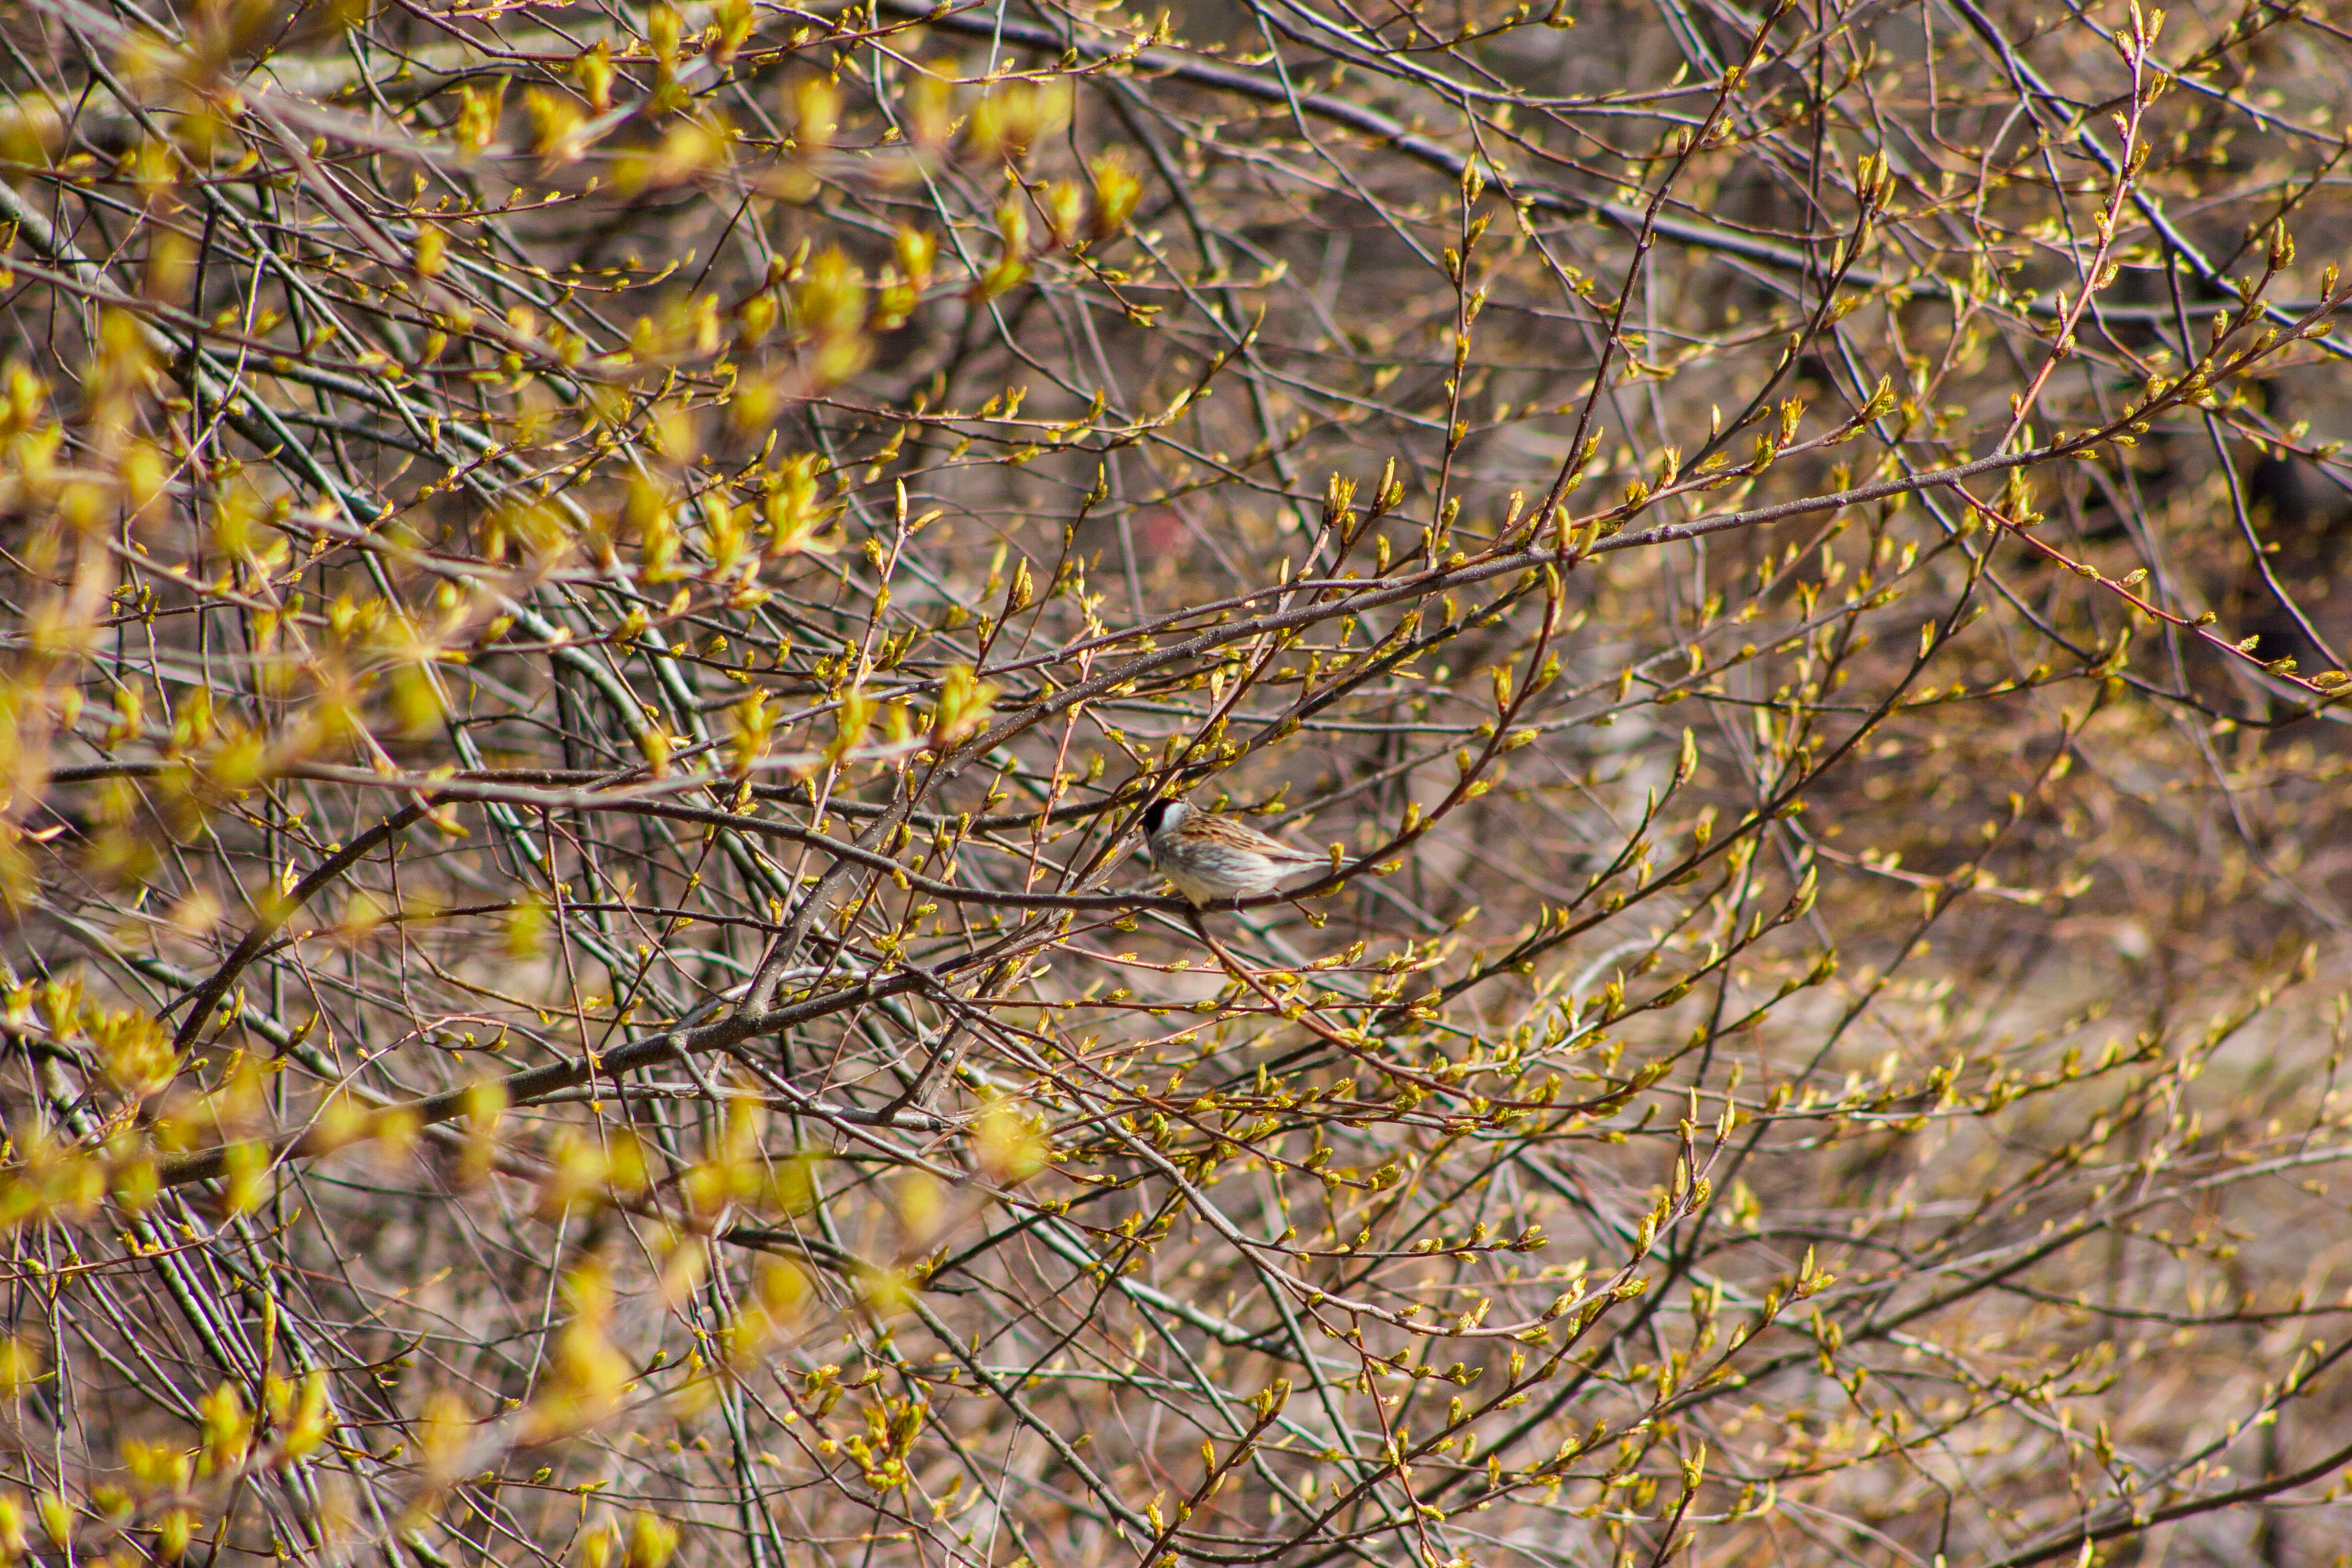
images, plant, water, twig, wood, tree, trunk, natural landscape, gold, yellow, deciduous, grass, Tints and shades, pattern, flowering plant, temperate broadleaf and mixed forest, winter, metal, event, forest, plant stem, Northern hardwood forest, autumn, reflection, landscape, birch family, woodland, wildlife